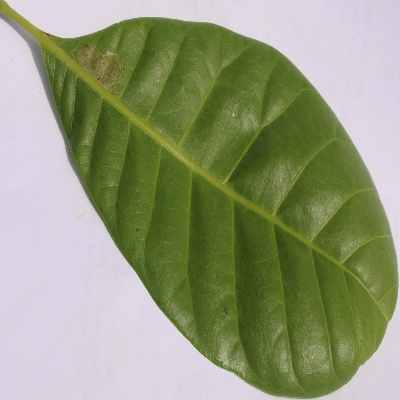
Crop: Cashew
Condition: leaf miner